Australian Financial Services Licence

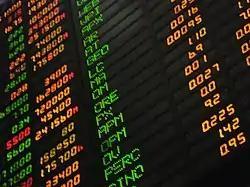
Securities and other financial products are traded on a stock market board as seen above

The AFSL is of particular importance to the accounting sector following the removal of the recognised accountants’ exemption from 1 July 2016. Following statutory changes in 2016, accountants are legally required to hold an AFSL to provide any financial advice, particularly for dealings of self-managed superannuation funds such as the common provision of an investment strategy template. Accountants who deal particularly in areas related to SMSF and superannuation dealings should seek advice on whether they should apply for a limited AFSL or become authorized by another AFSL holder based on their business structure, preferences and risk management.